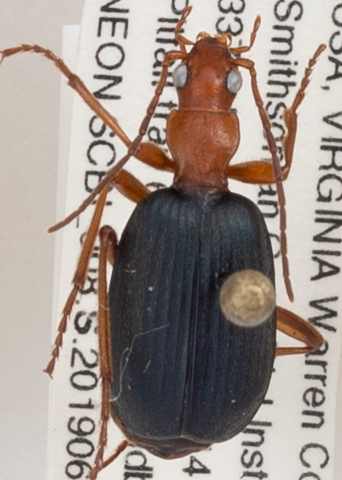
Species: Brachinus fumans
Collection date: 2019-06-06
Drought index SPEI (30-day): -0.048
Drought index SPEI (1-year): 2.09
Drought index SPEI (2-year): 2.09